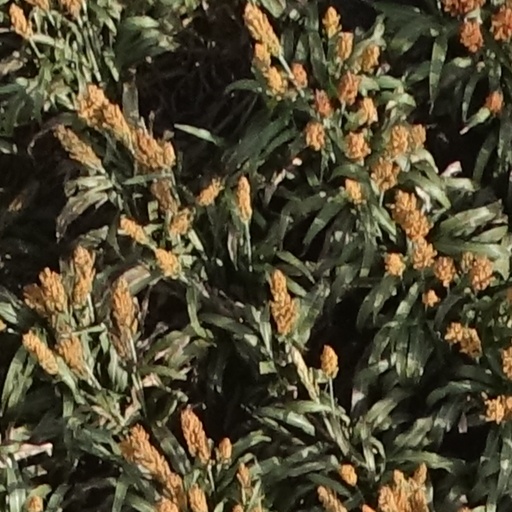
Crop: sorghum